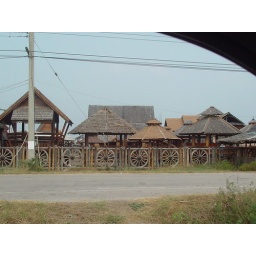
Ready made wooden houses for sale by the Rama II highway to Bangkok, near Mekong, Samut Songkhram province, Thailand.